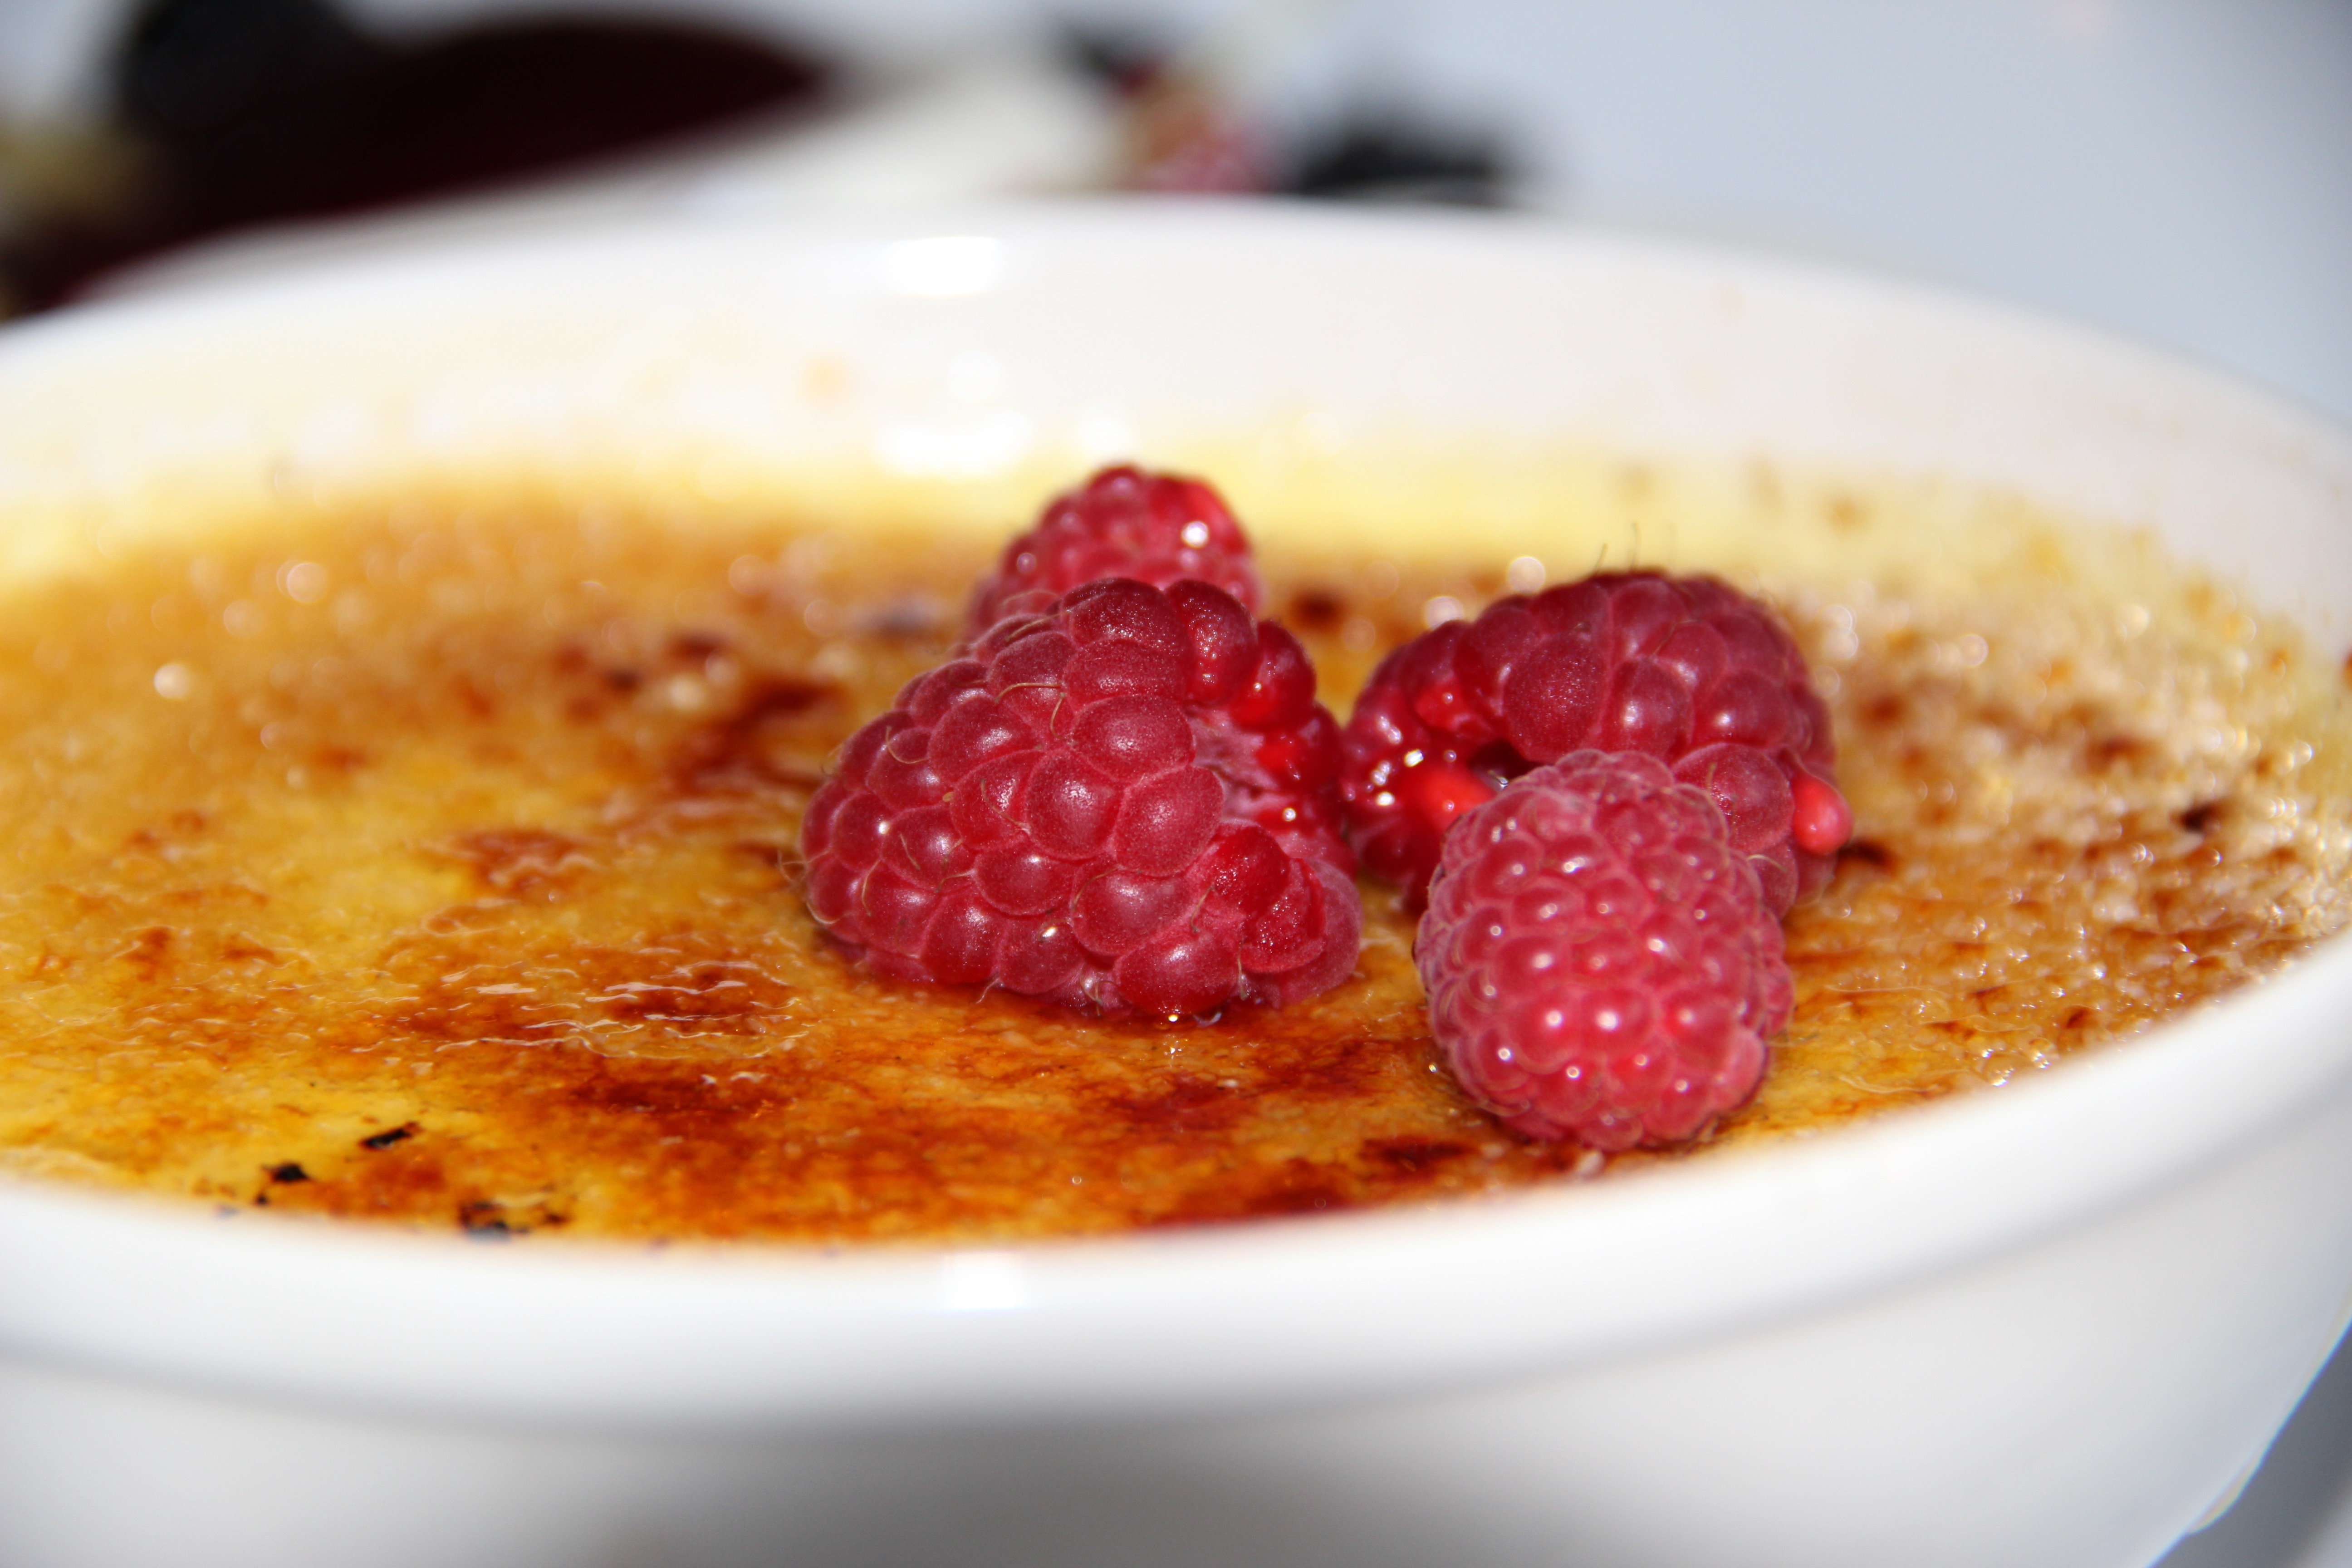
raspberry, sweet, dish, meal, food, produce, breakfast, gourmet, dessert, cuisine, cream, delicious, dairy product, sweet dish, souffle, pudding